L. Ron Hubbard

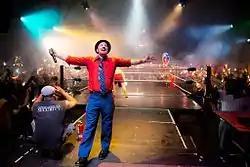
Hubbard's great-grandson, slam poet Jamie DeWolf.

Throughout this period, Hubbard was heavily involved in directing the activities of the Guardian's Office (GO), the legal bureau/intelligence agency. In 1973, he instigated the "Snow White Program" and directed the GO to remove negative reports about Scientology from government files and track down their sources. The GO carried out covert campaigns on his behalf such as Operation Bulldozer Leak, designed to convince authorities that Hubbard had no legal liability for the actions of the church. Hubbard was kept informed of these operations, including as the theft of medical records from a hospital, harassment of psychiatrists, and infiltrations of organizations such as the Better Business Bureau, American Medical Association, American Psychiatric Association, U.S. Department of Justice, and Internal Revenue Service. Paulette Cooper, a freelance journalist and Scientology critic, was subjected to at least at least 19 lawsuits, framed for sending bomb threats, and was urged to climb onto a dangerous 33rd-floor ledge by a roommate later believed to be a Guardian's Office agent.